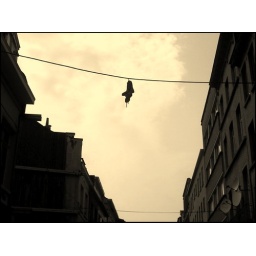
walking in the sky